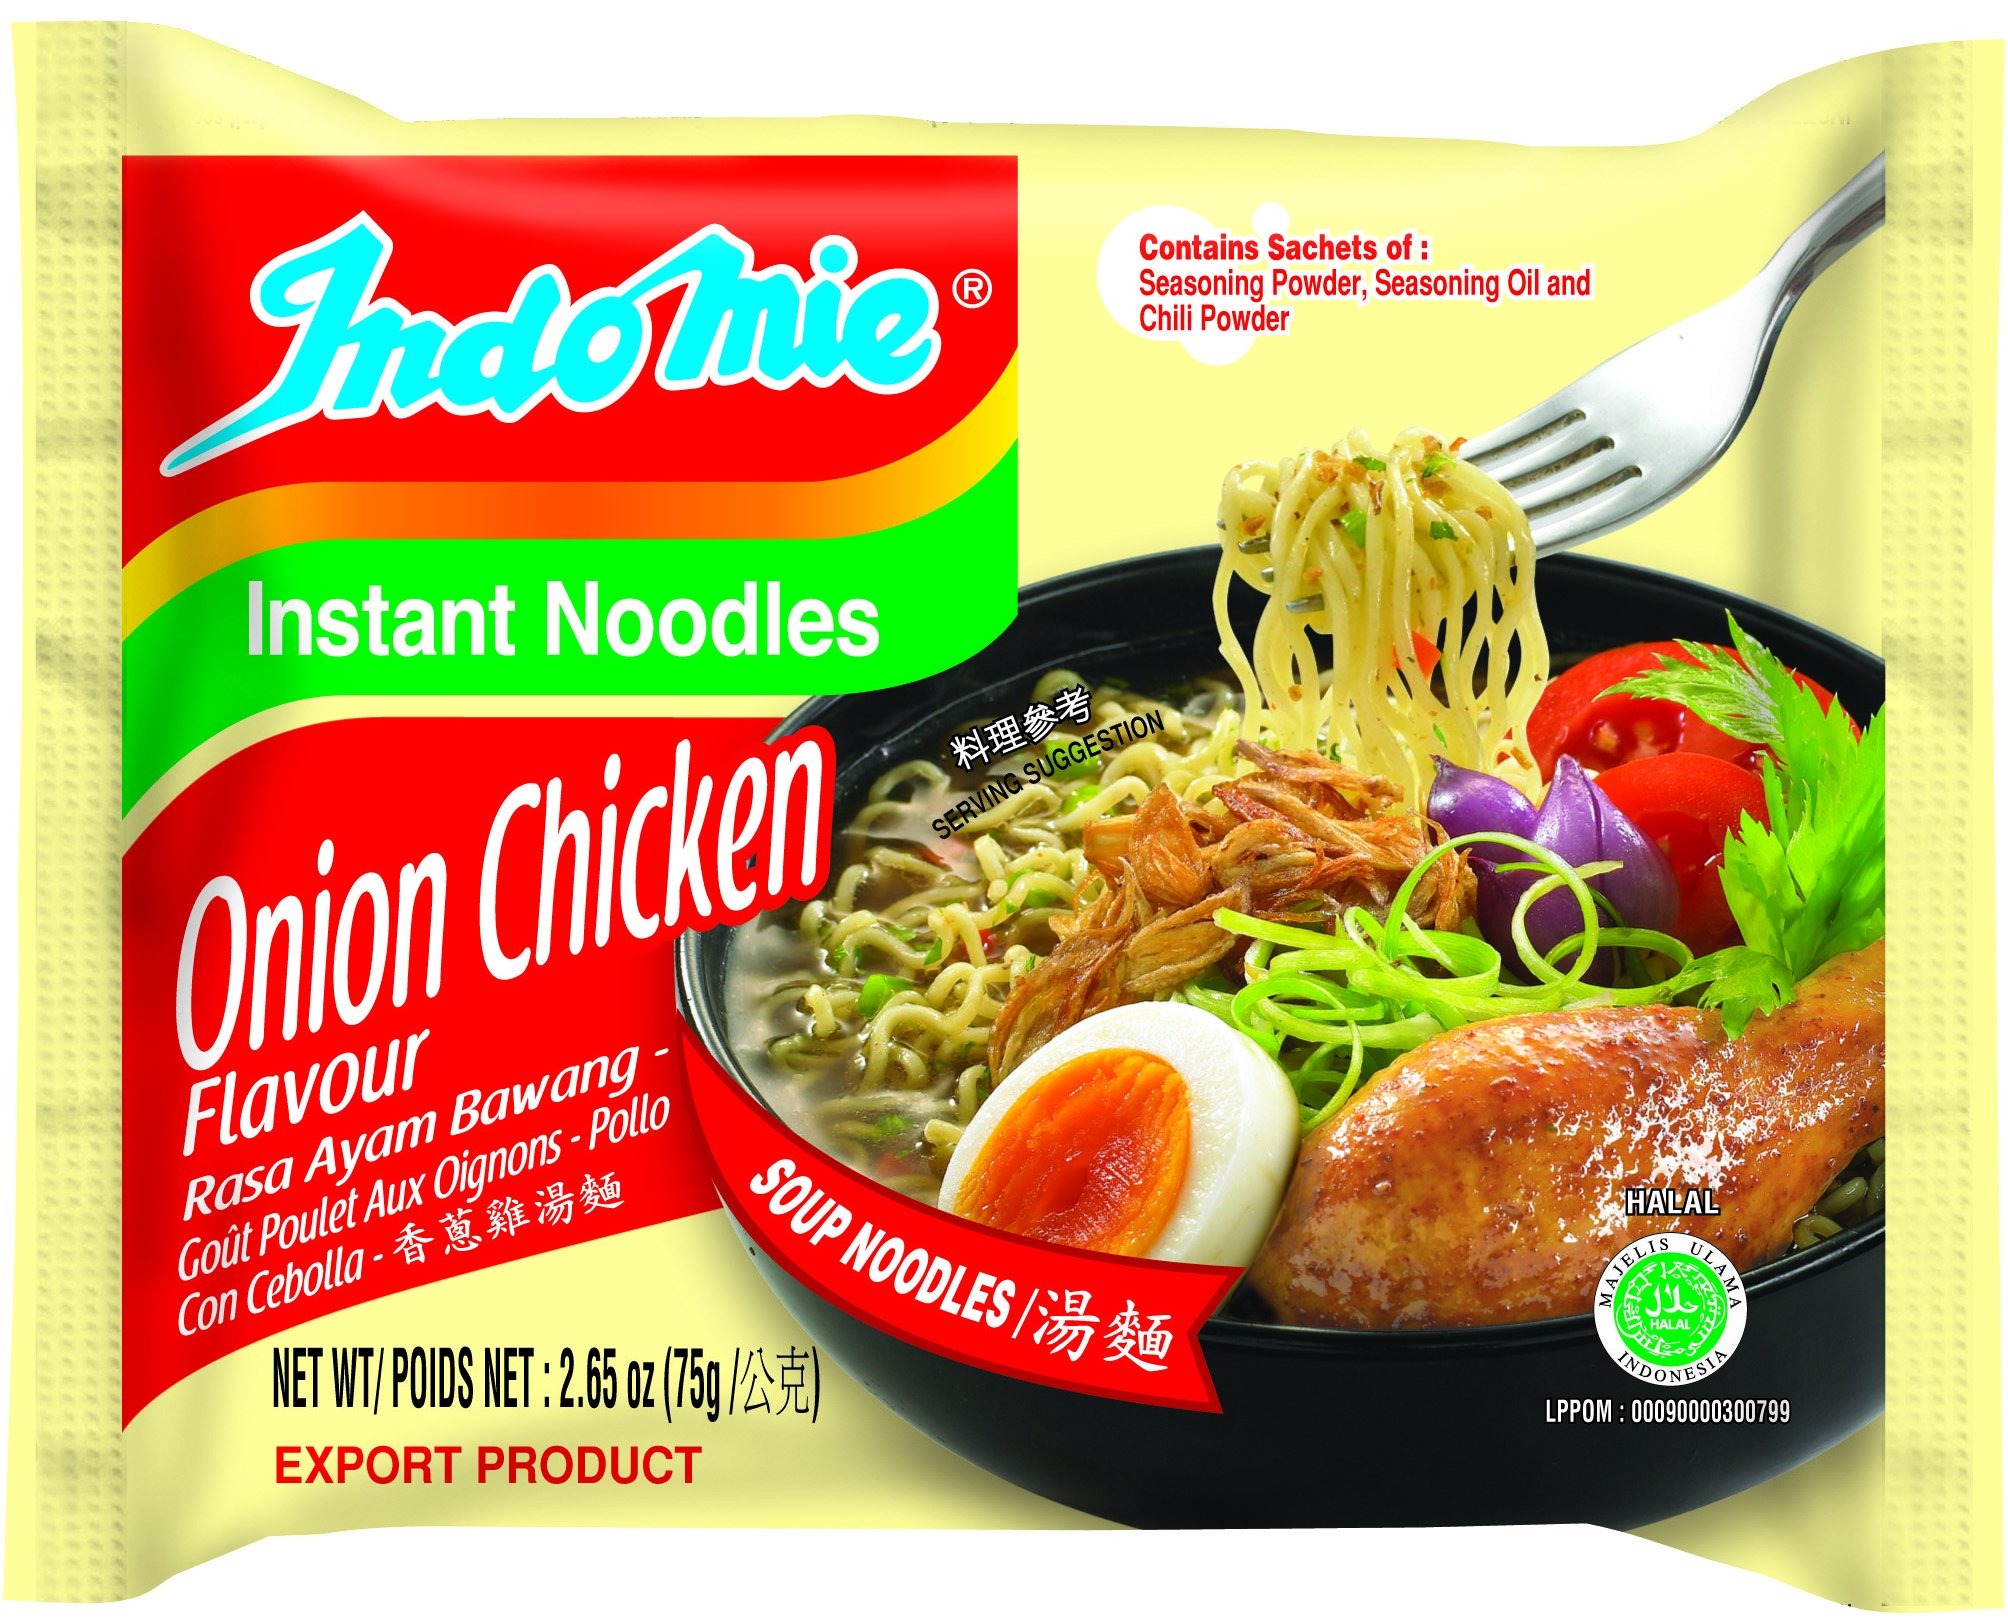
Item Name: Indomie Instant Noodle Soup Onion Chicken (Ayam Bawang) Flavor 2.65 oz (30 packs)
Bullet Point: 2.65 oz / 75g / Pack
Product Description: "Indomie Instant Noodle Soups" are a broth-based variation of the famous "Indomie Goreng," or Fried Noodle line. Using authentic Indonesian spices, Indomie Noodle Soups make for a delicious and comforting meal perfect for cold or rainy weather. Garnish with fresh vegetables, a soft boiled egg, or anything you want to complete the dish!
Value: 79.5
Unit: Ounce

Price: 22.08